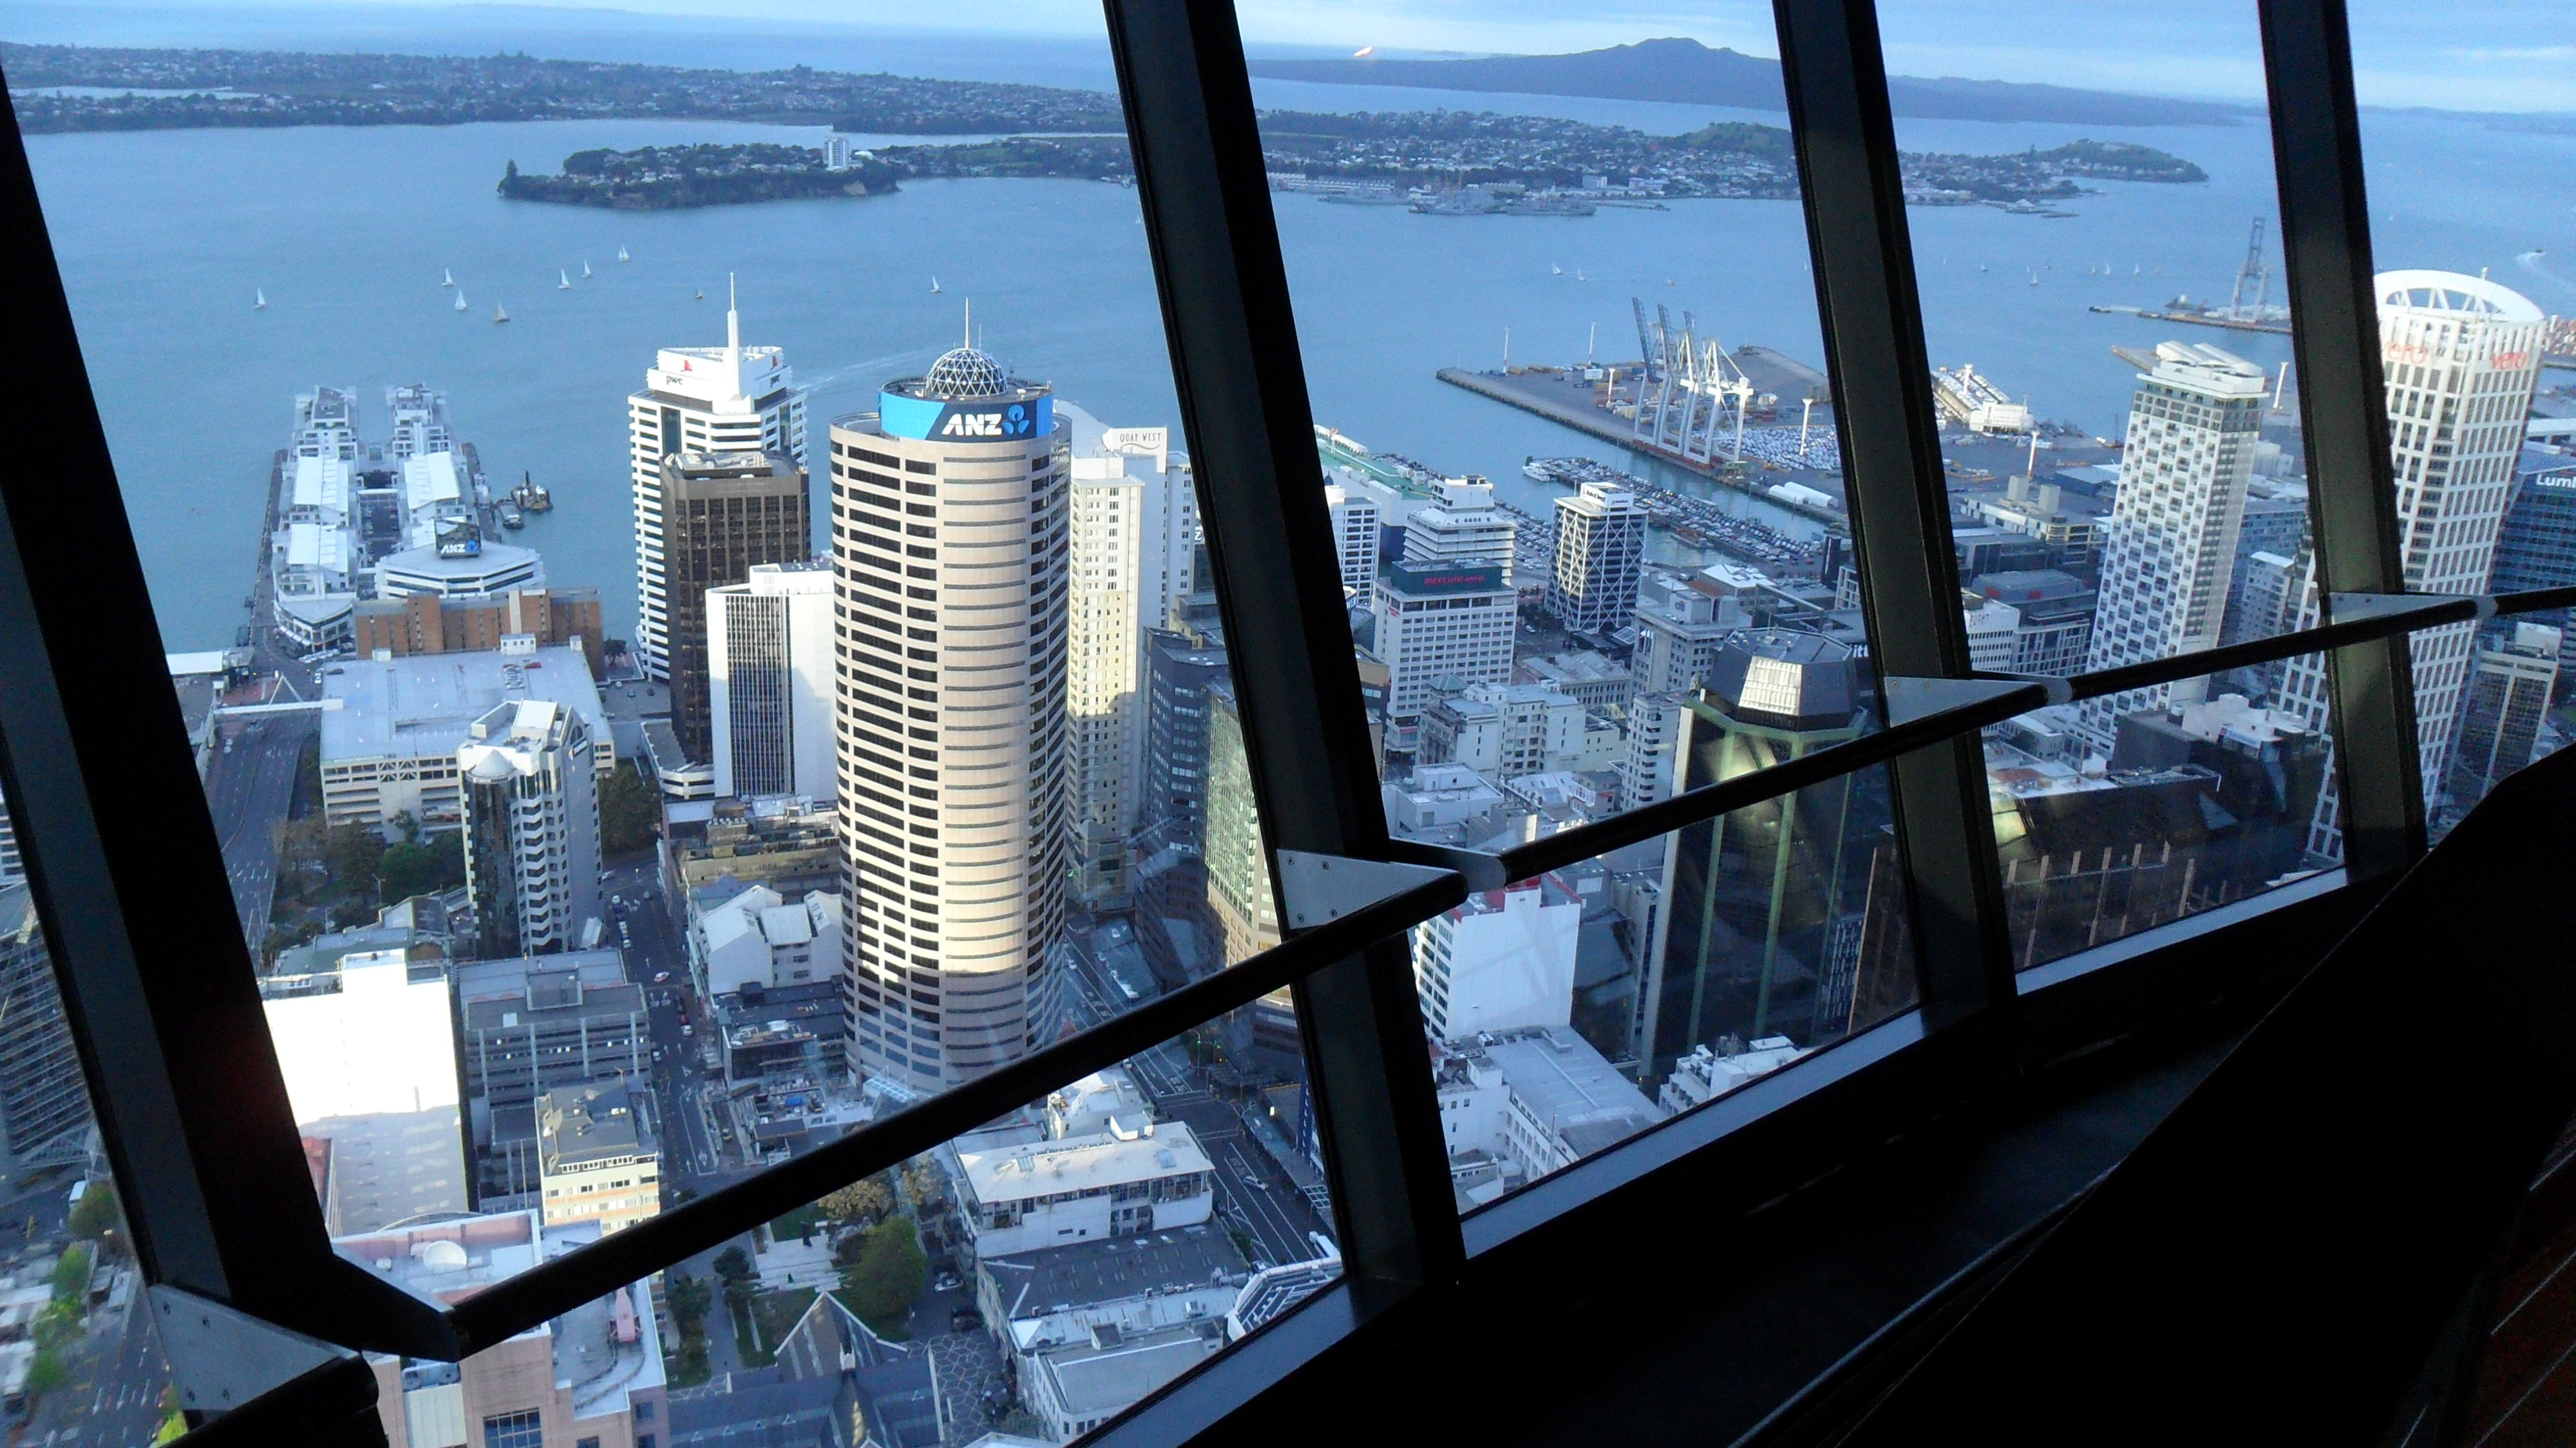
skyline, city, skyscraper, cityscape, downtown, reflection, high, harbour, metropolitan, aerial view, tower block, skyscrapers, new zealand, scene, auckland, metropolis, atmosphere of earth, sky city tower view